Jean Desmarets

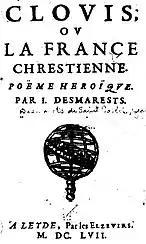
edition dating from 1657 printed in Leiden by the Elzevirs.

Born in Paris, Desmarets was introduced to Cardinal Richelieu, and became one of the band of writers who carried out the cardinal's literary ideas when he was about thirty years old. His inclination, however, was to writing novels, and the success of his romance "L'Ariane" in 1632 led to his formal admission to a circle of writers that met at the house of Valentin Conrart. When this circle later developed into the Académie française, Desmarets became its first chancellor. He was related to Marie Dupré.